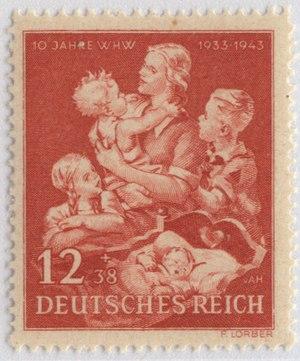
La Winterhilfswerk des Deutschen Volkes, communément connu sous sa forme abrégée Winterhilfswerk, était une campagne annuelle du Parti nazi pour aider à financer des activités de bienfaisance. Son slogan était « Nul affamé ni congelé ». Cette campagne a été